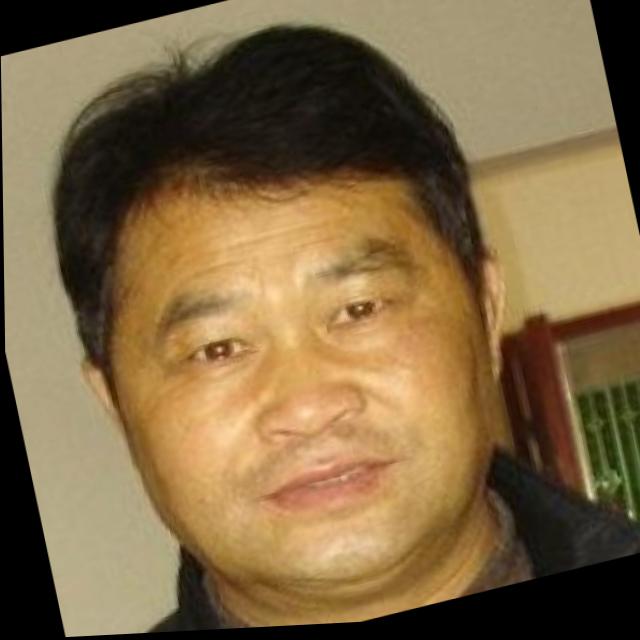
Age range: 45-64